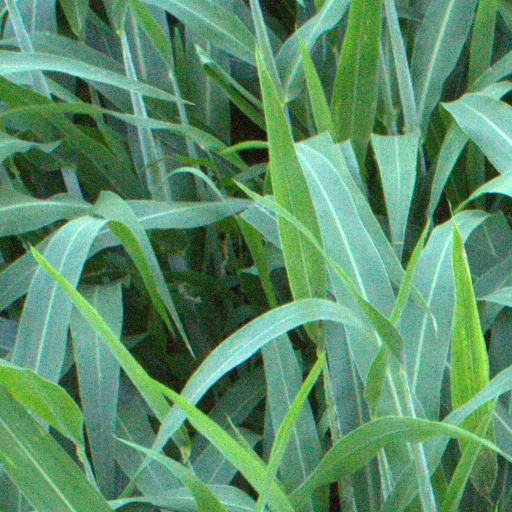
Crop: sorghum